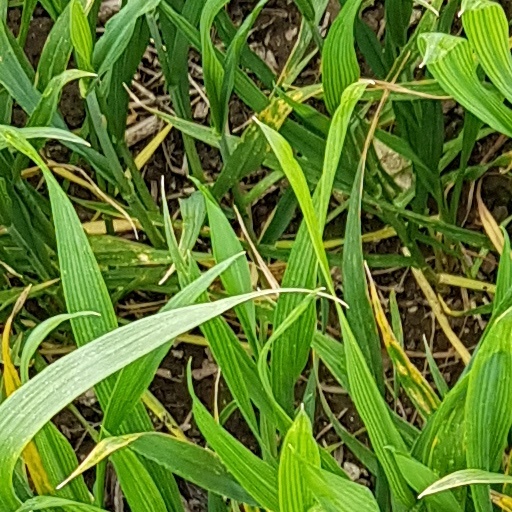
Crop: wheat